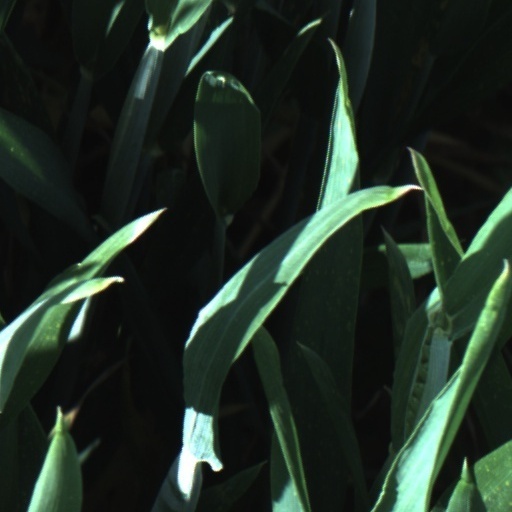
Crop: wheat